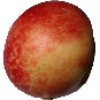
Label: nectarine